South Kalimantan

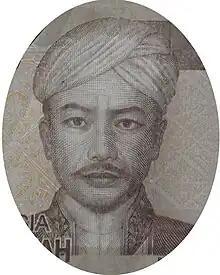
Pangeran Antasari lead the Banjarese resistance against the Dutch during the Banjarmasin War

In the 18th century, Prince Tamjidullah I succeeded in gaining power to his dynasty and designated Prince Nata Dilaga as the first Sultan as Panembahan Kaharudin Khalilullah. Prince Nata Dilaga who became the first king of the Tamjidullah dynasty, declared himself as "Susuhunan Nata Alam" in 1772. The son of Sultan Muhammad Aliuddin Aminullah, Prince Amir, the grandson of Sultan Hamidullah fled to the Paser Kingdom, and requested assistance from his uncle, Arung Tarawe (and Queen Goddess). Prince Amir then returned and invaded the Banjar Sultanate with a large Buginese army in 1757, and tried to reclaim his throne from Susuhunan Nata Alam. Fearing the loss of the throne and the fall of the kingdom under the Bugis, Susuhunan Nata Alam requested assistance from the Dutch East India Company (VOC).